Fiat 500e

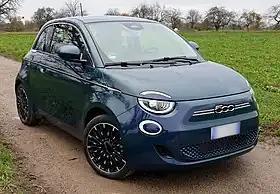

The Fiat 500e (project 332), also known as the 500 elettrica or New 500 is a hybrid or battery-electric car by Italian manufacturer Fiat as the third generation of its 500 city cars, following the original 500 (1957–1975) and second-generation 500 (2007–2024). The third-generation 500e is manufactured at the Mirafiori plant in Turin, Italy, starting in 2020, and was sold alongside the second-generation 500, which was manufactured in Tychy, Poland until 2024. It was scheduled to be launched at the Geneva Motor Show but that event was canceled due to the COVID-19 pandemic; it was launched on 4 March 2020 in Milan.